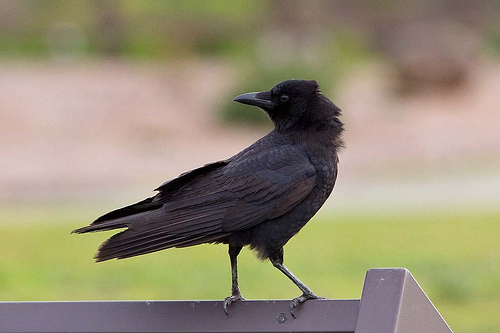
a bird with a medium width and length black bill, a ruffled crown and nape, and a small head relative to body sizea completely black crow with gray beak and no other color on its body.
this bird is black in color with a black beak and black eye rings.
the bird is a dull brown and black, with black tarsi and a sharp beak.
this bird is black with short legs and has a long, pointy beak.
this bird is all black and has a long, pointy beak.
a black bird with a sturdy, thick black beak.
this bird is entirely black, with a long broad black beak.
this black bird has a long tarsus and a straight black bill
this bird has a black breast and a pointed bill
Species: American Crow